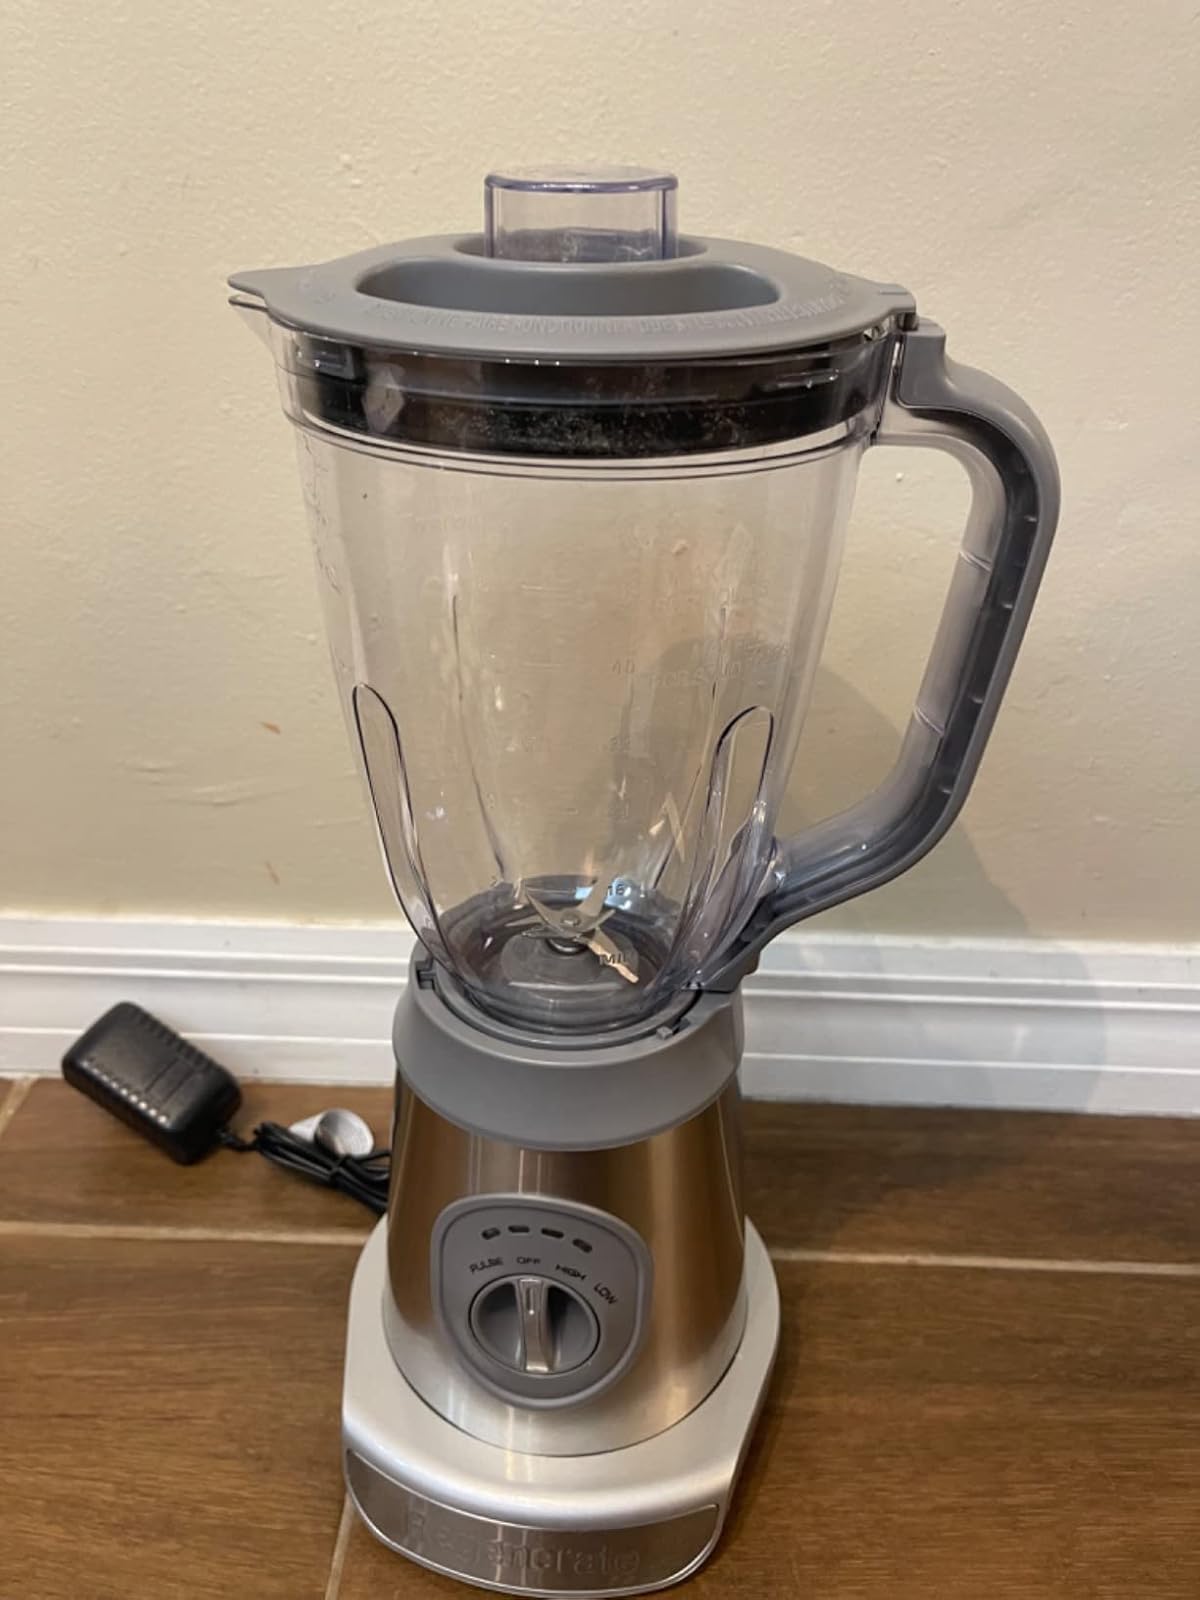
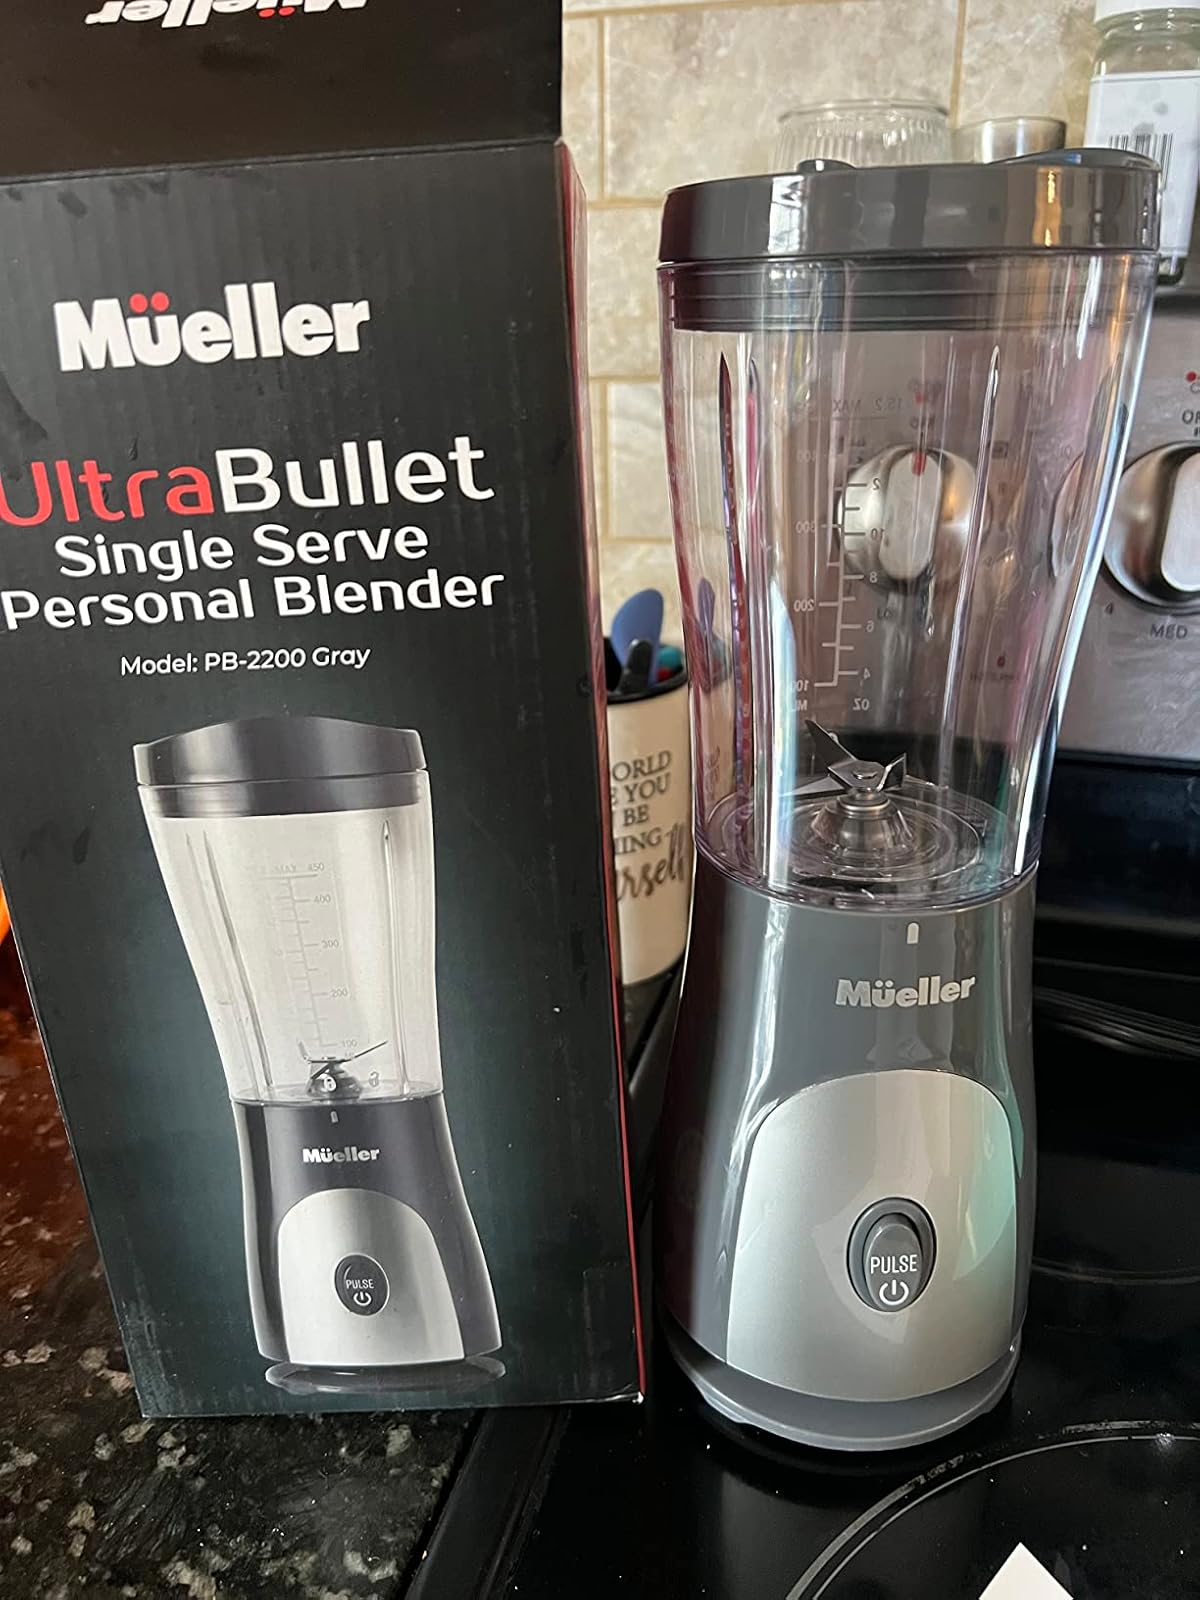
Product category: items_blender
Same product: no